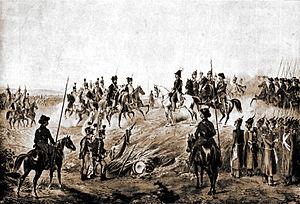
1er août, France : inauguration de la section de ligne de Saumur à Angers par la Compagnie du chemin de fer de Tours à Nantes.